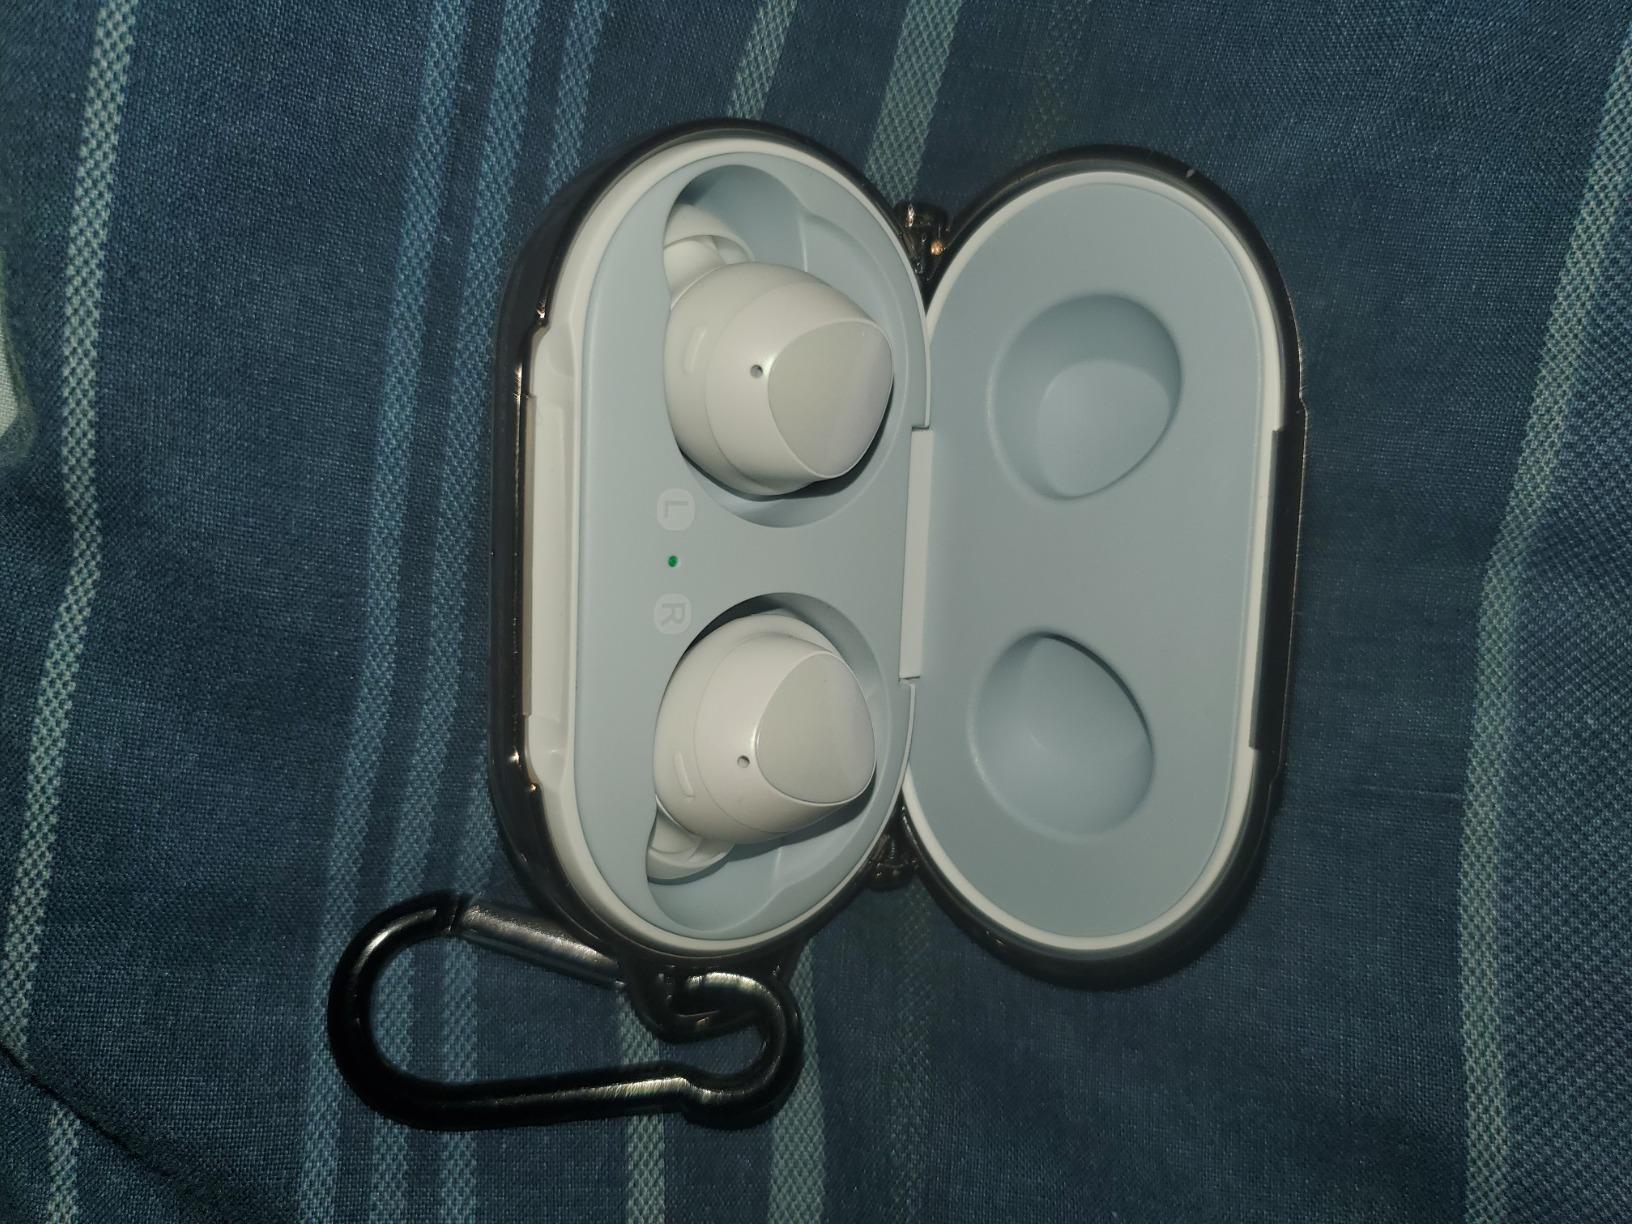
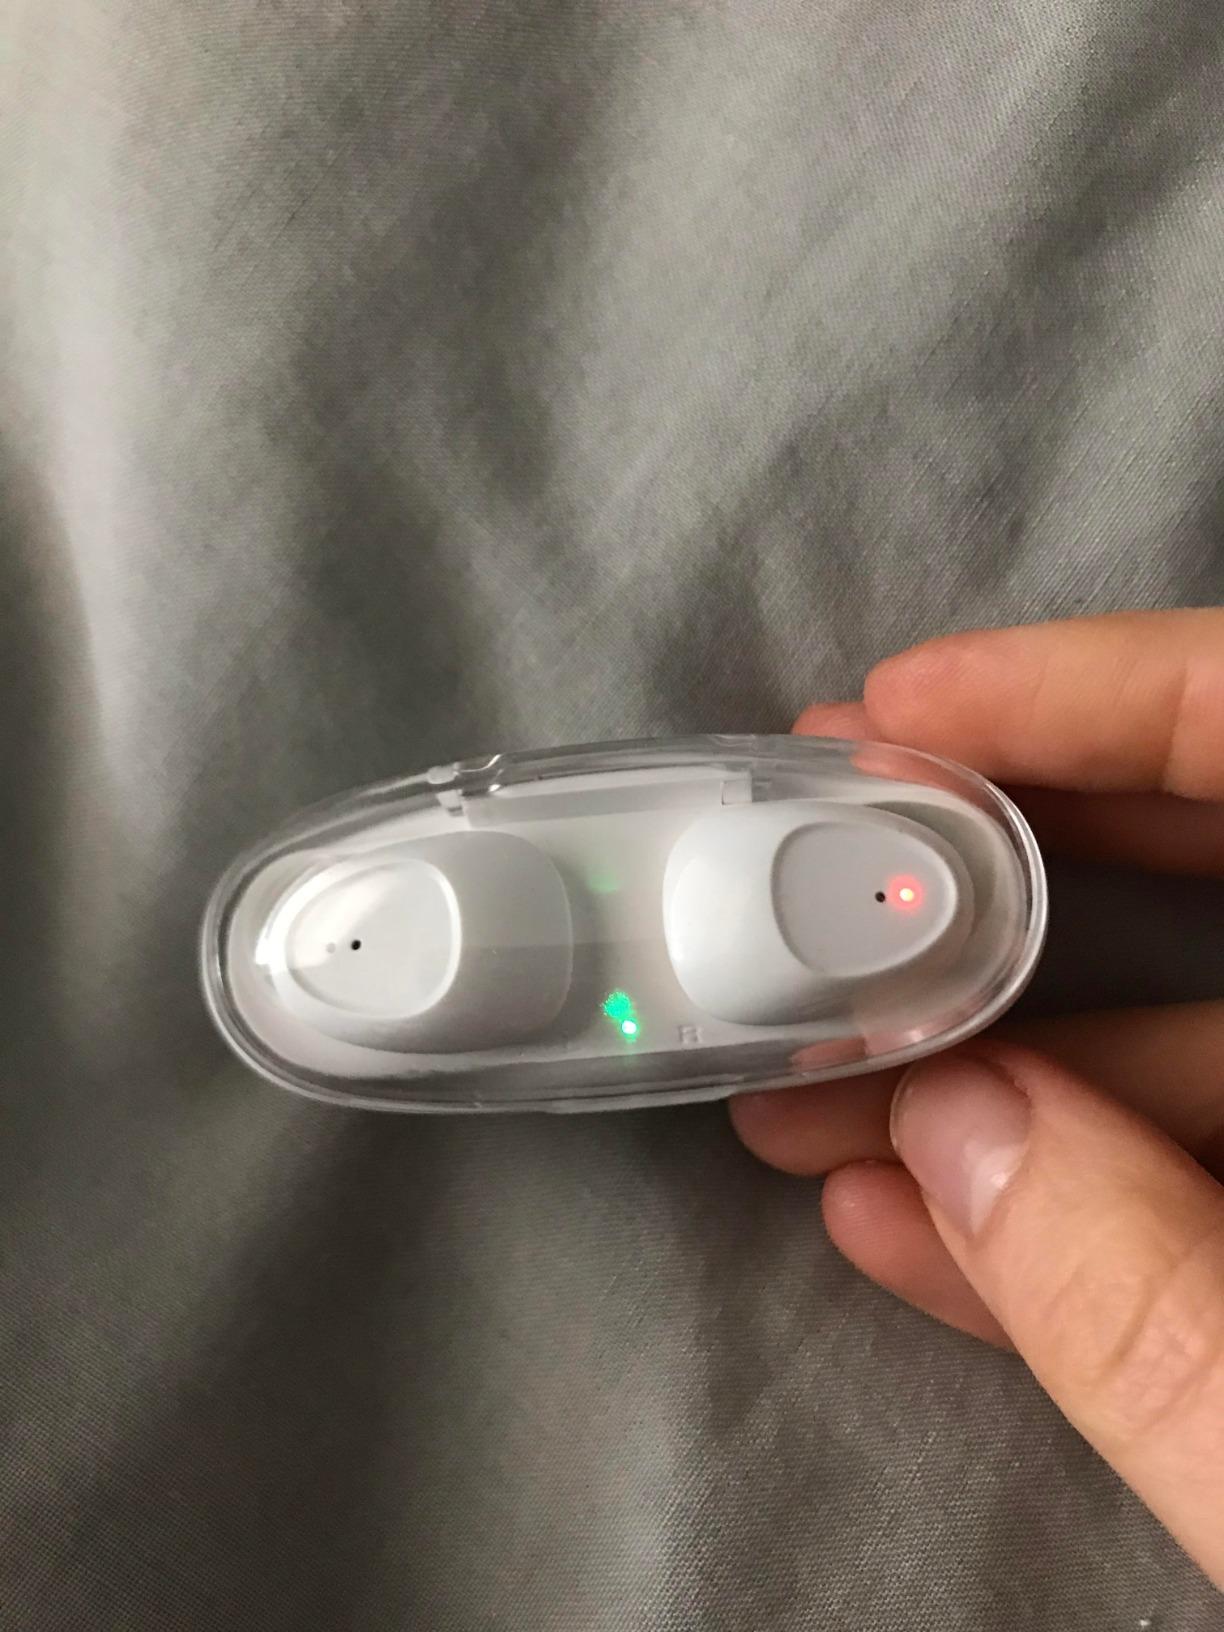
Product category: earbuds
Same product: no